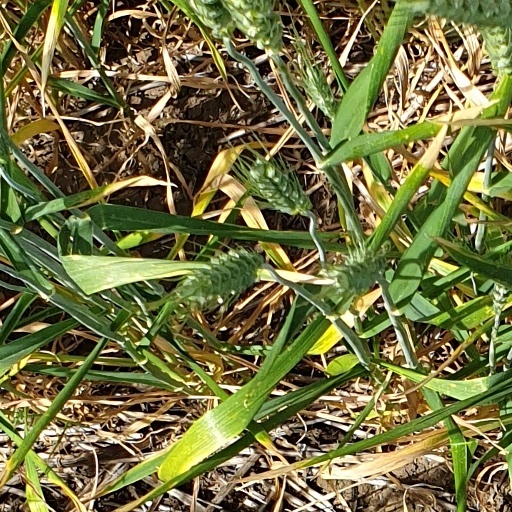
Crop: wheat